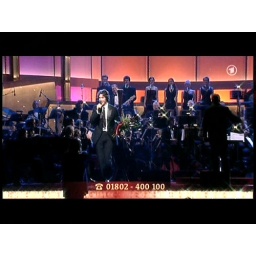
I gave Josh a red rose on stage live in German tv... 12/08